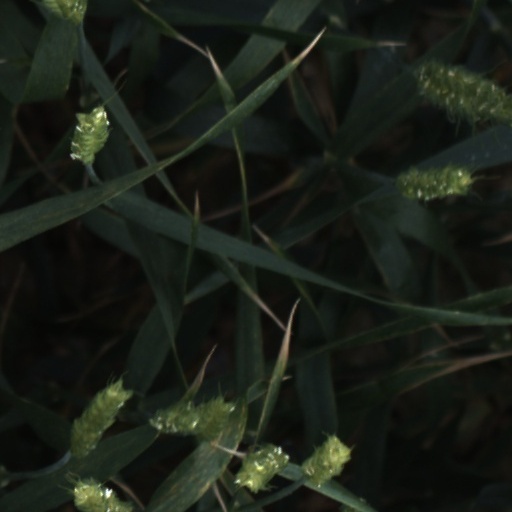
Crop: wheat